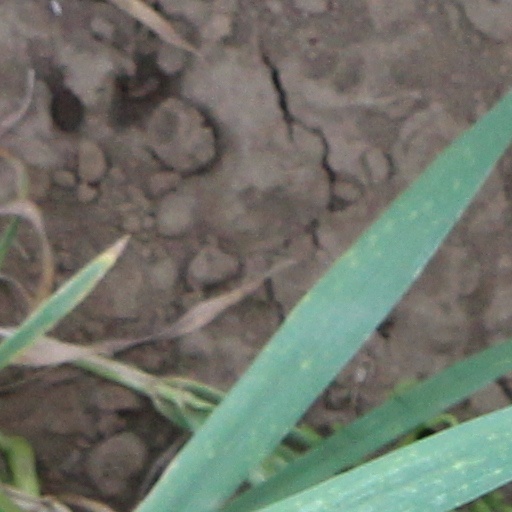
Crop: wheat